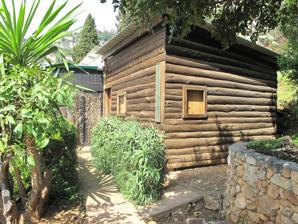
Building: Cabanon de vacances
Country: Italy
Year built: 1951
Building in Roquebrune-Cap-Martin, France Cabanon de vacances General information Location France Address Roquebrune-Cap-Martin Completed 1951 Design and construction Architect(s) Le Corbusier Website https://capmoderne.monuments-nationaux.fr/en/ UNESCO World Heritage Site Official name The Architectural Work of Le Corbusier, an Outstanding Contribution to the Modern Movement Type Cultural Criteria i, ii, vi Designated 2016 (40th session ) Reference no. 1321-013 The Cabanon de vacances is a vacation home designed and built by noted architect Le Corbusier in 1951. It is the only place the architect Le Corbusier built for himself which he used for vacation. In July 2016, the home and sixteen other works by Le Corbusier were inscribed as the world's smallest UNESCO World Heritage Sites . It was built exclusively for himself,  as a seaside escape away from Parisian city life, Le Corbusier spent every August in the cabin for 14 years. The cabin is constructed out of wood logs. Le Corbusier loved his summer home for its location. References